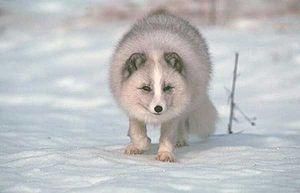
Renard polaire.Русский: Песец